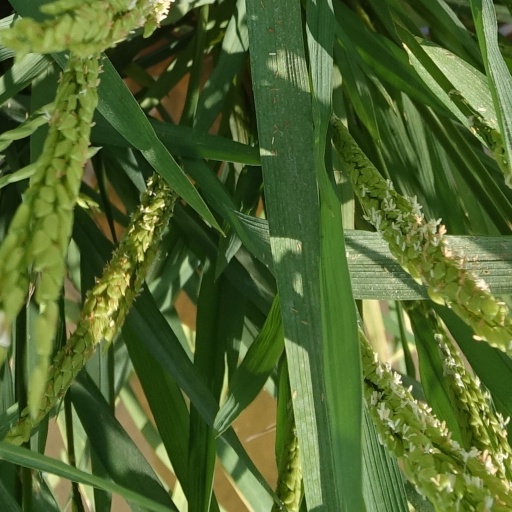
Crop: rice